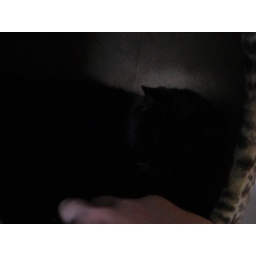
Long string Freya attacking and glaring at my hand in cat tree